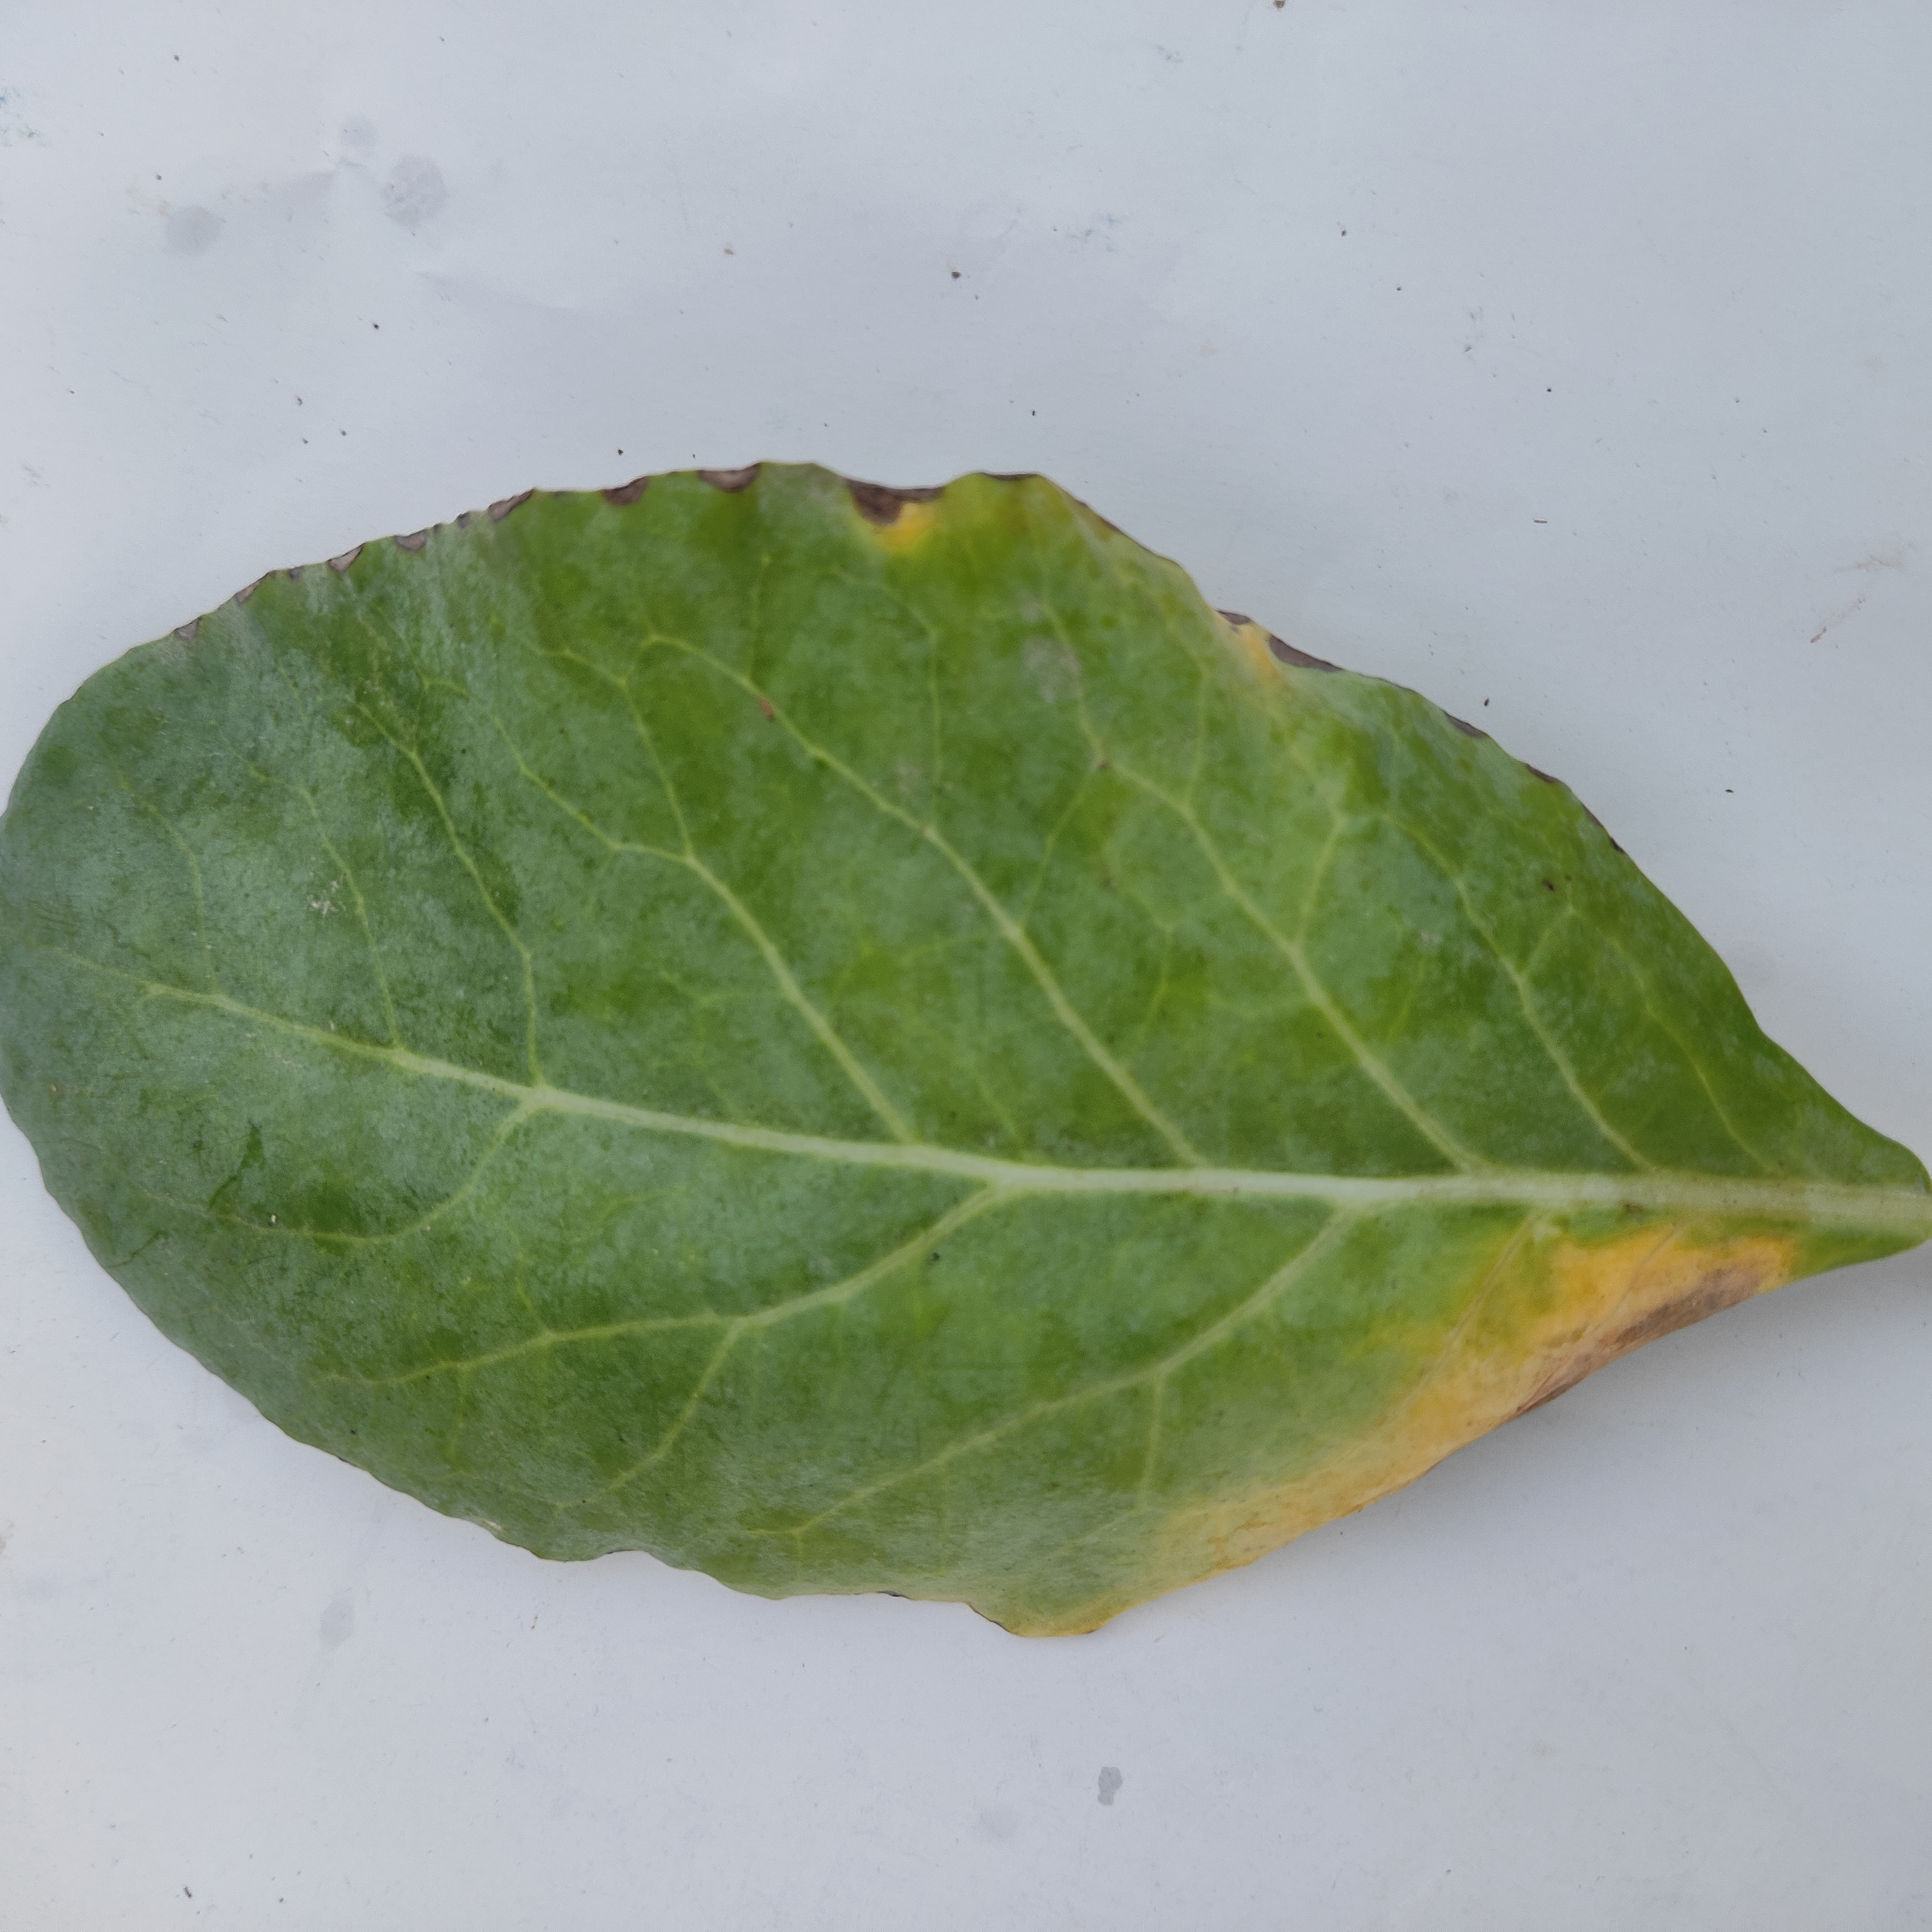
Label: Black Rot